Polarized light pollution

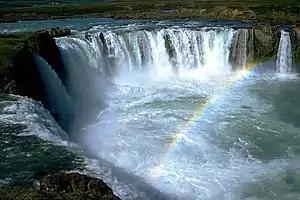
In nature, water and water vapor polarize natural sunlight in other planes than vertical.

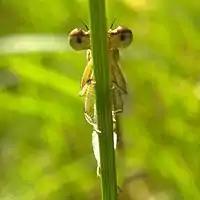
The eye facets of "Platycnemis pennipes" collect light directly or incidentally. That gives environmental information to the insect

Polarization is a property of light waves that describes the orientation of their oscillations. Polarized light pollution is a subset of the various forms of light pollution referring specifically to polarized light.